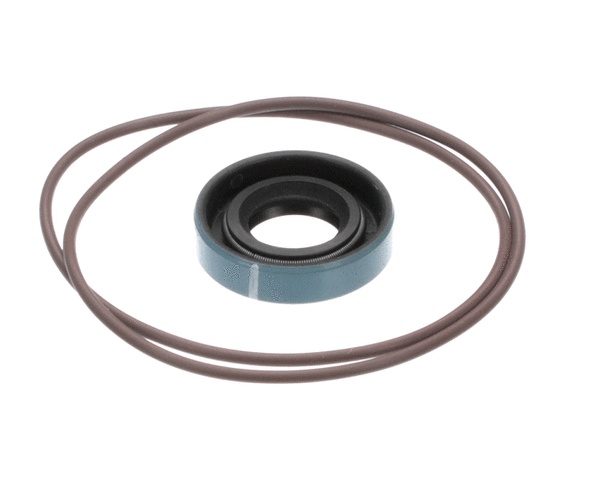
11500
11500
Brand: IMPERIAL PARTS
Category: Hardware > Hardware Pumps > Sump, Sewage & Effluent Pumps > Sump Pumps